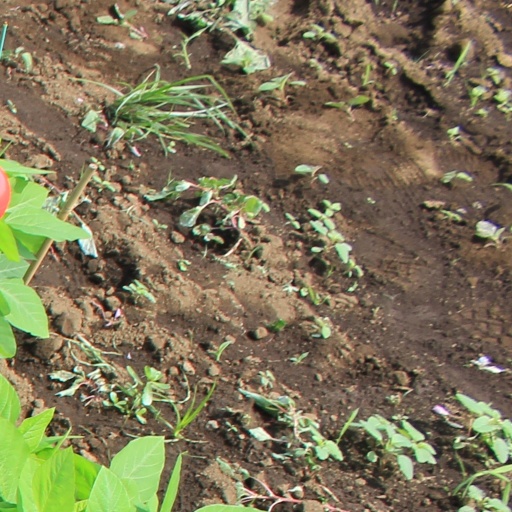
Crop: soybean